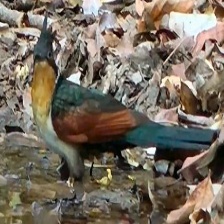
Species: CHESTNUT WINGED CUCKOO
Scientific name:  CLAMATOR COROMANDUS